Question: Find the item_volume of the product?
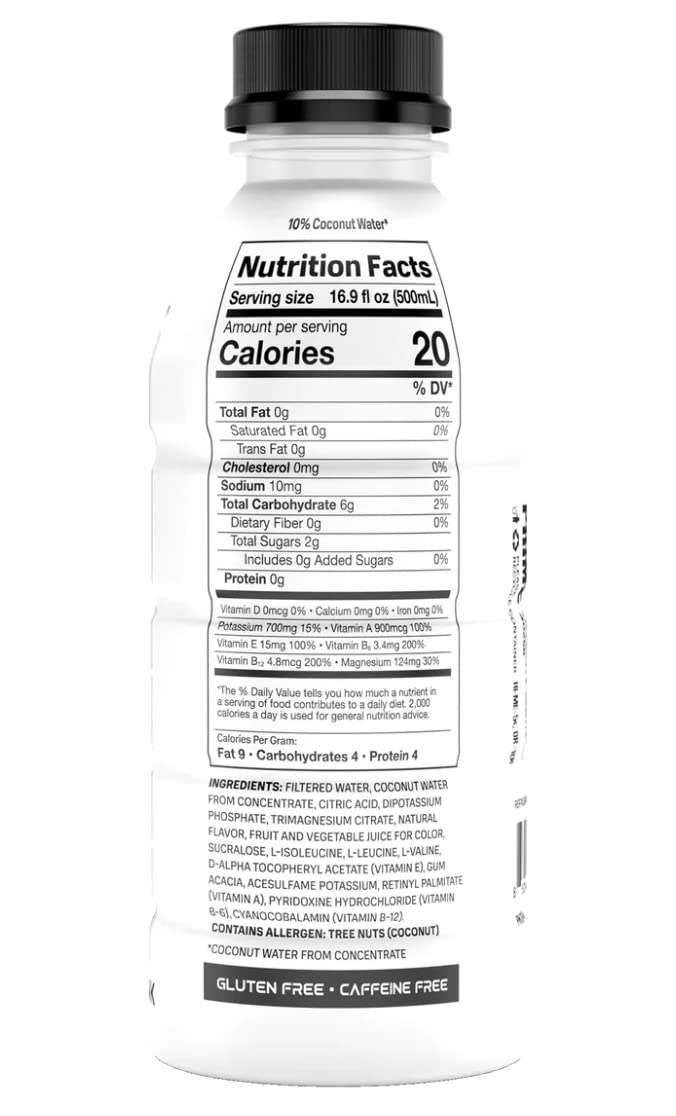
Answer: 16.9 fluid ounce